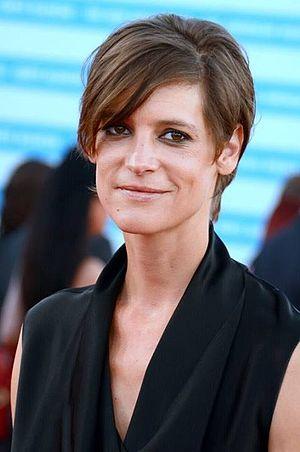
Hélène Fillières au festival de Deauville
Hélène Fillières, née le 1ᵉʳ mai 1972 à Paris, est une actrice, scénariste et réalisatrice française.